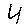
Label: 4